Frank Lupton

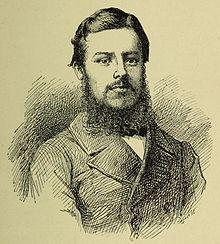
Lupton from "Stanley's Emin Pasha Expedition", by A. J. Wauters (1890)

Frank Thomas Miller Lupton, or Lupton Bey, (1854 – 8 May 1888) was a British sailor who served as an administrator in the Egyptian Sudan.